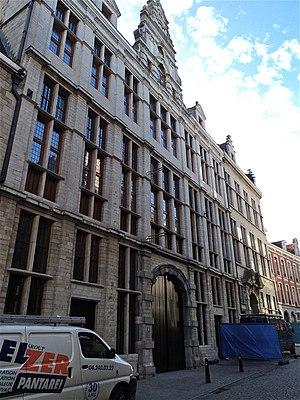
Cette page regroupe l'ensemble des monuments classés de la ville de Louvain.